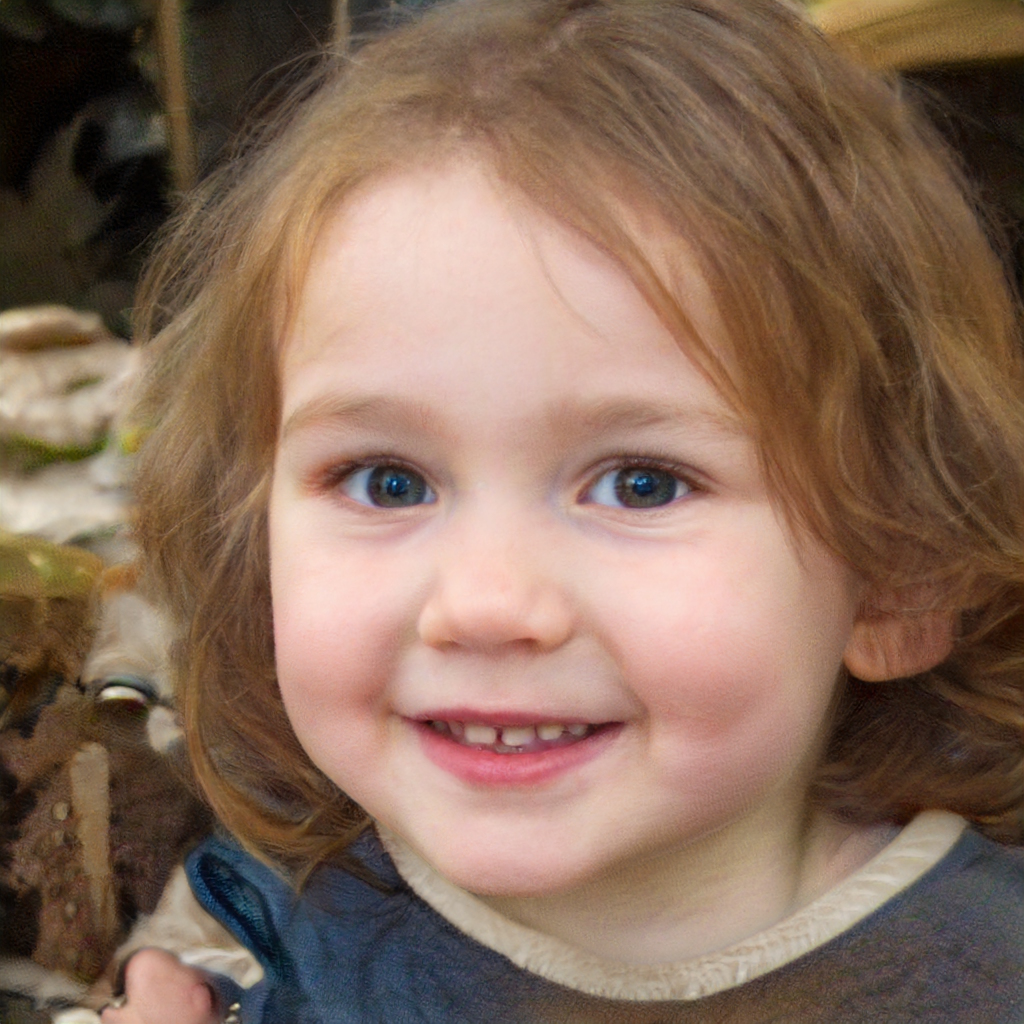
Gender: Female